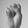
ASL letter: S